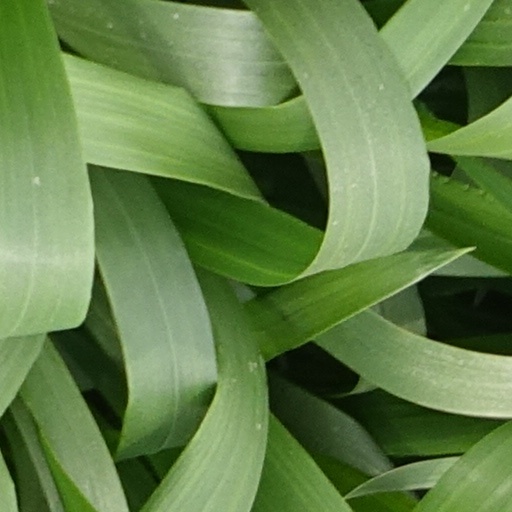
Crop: wheat